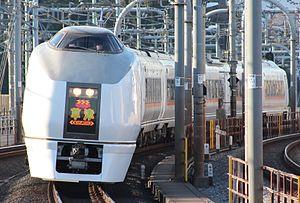
La ligne Agatsuma est une ligne ferroviaire dans la préfecture de Gunma au Japon. Elle relie la gare de Shibukawa à celle d'Ōmae. La ligne fait partie du réseau de la East Japan Railway Company.
La ligne Jōetsu est une ligne ferroviaire au Japon. Elle relie la gare de Takasaki dans la préfecture de Gunma à celle de Miyauchi dans la préfecture de Niigata. La ligne fait partie du réseau de la East Japan Railway Company.